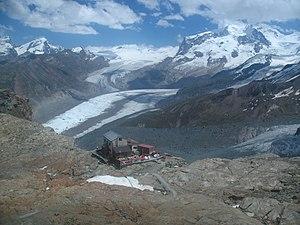
Gornergrat vu sous Petit Cervin, Suisse Italiano: Gornergrat visto da Piccolo Cervino, Svizzera Camera location45°